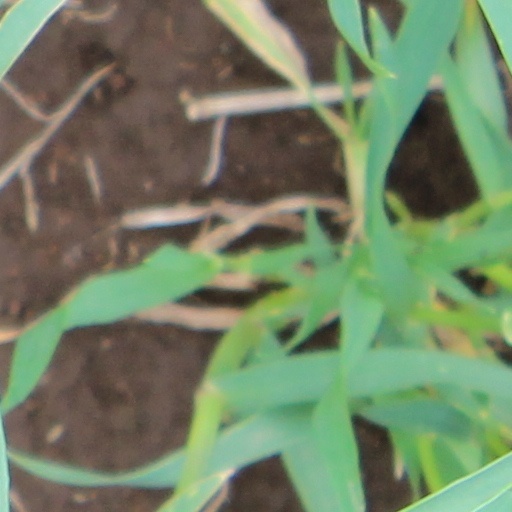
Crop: wheat